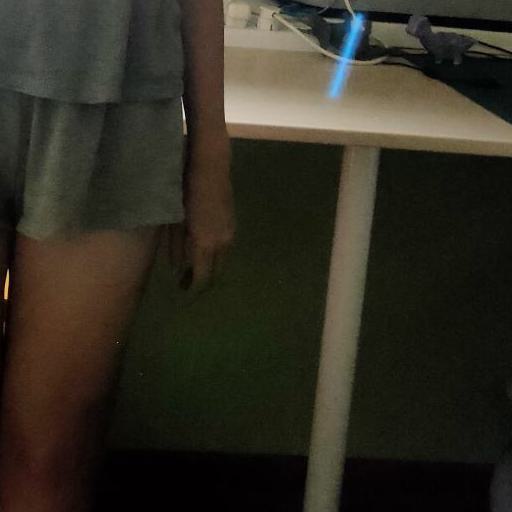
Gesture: no_gesture